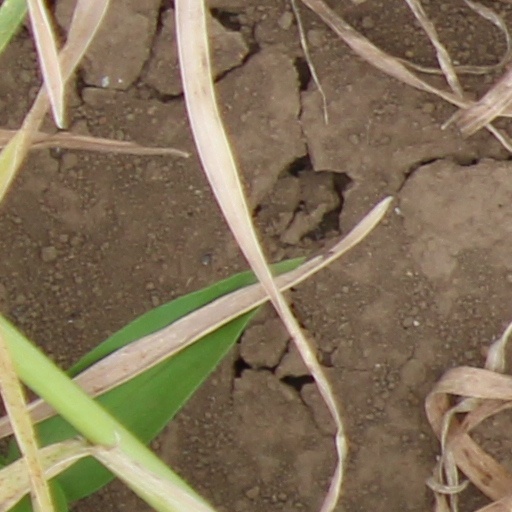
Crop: wheat